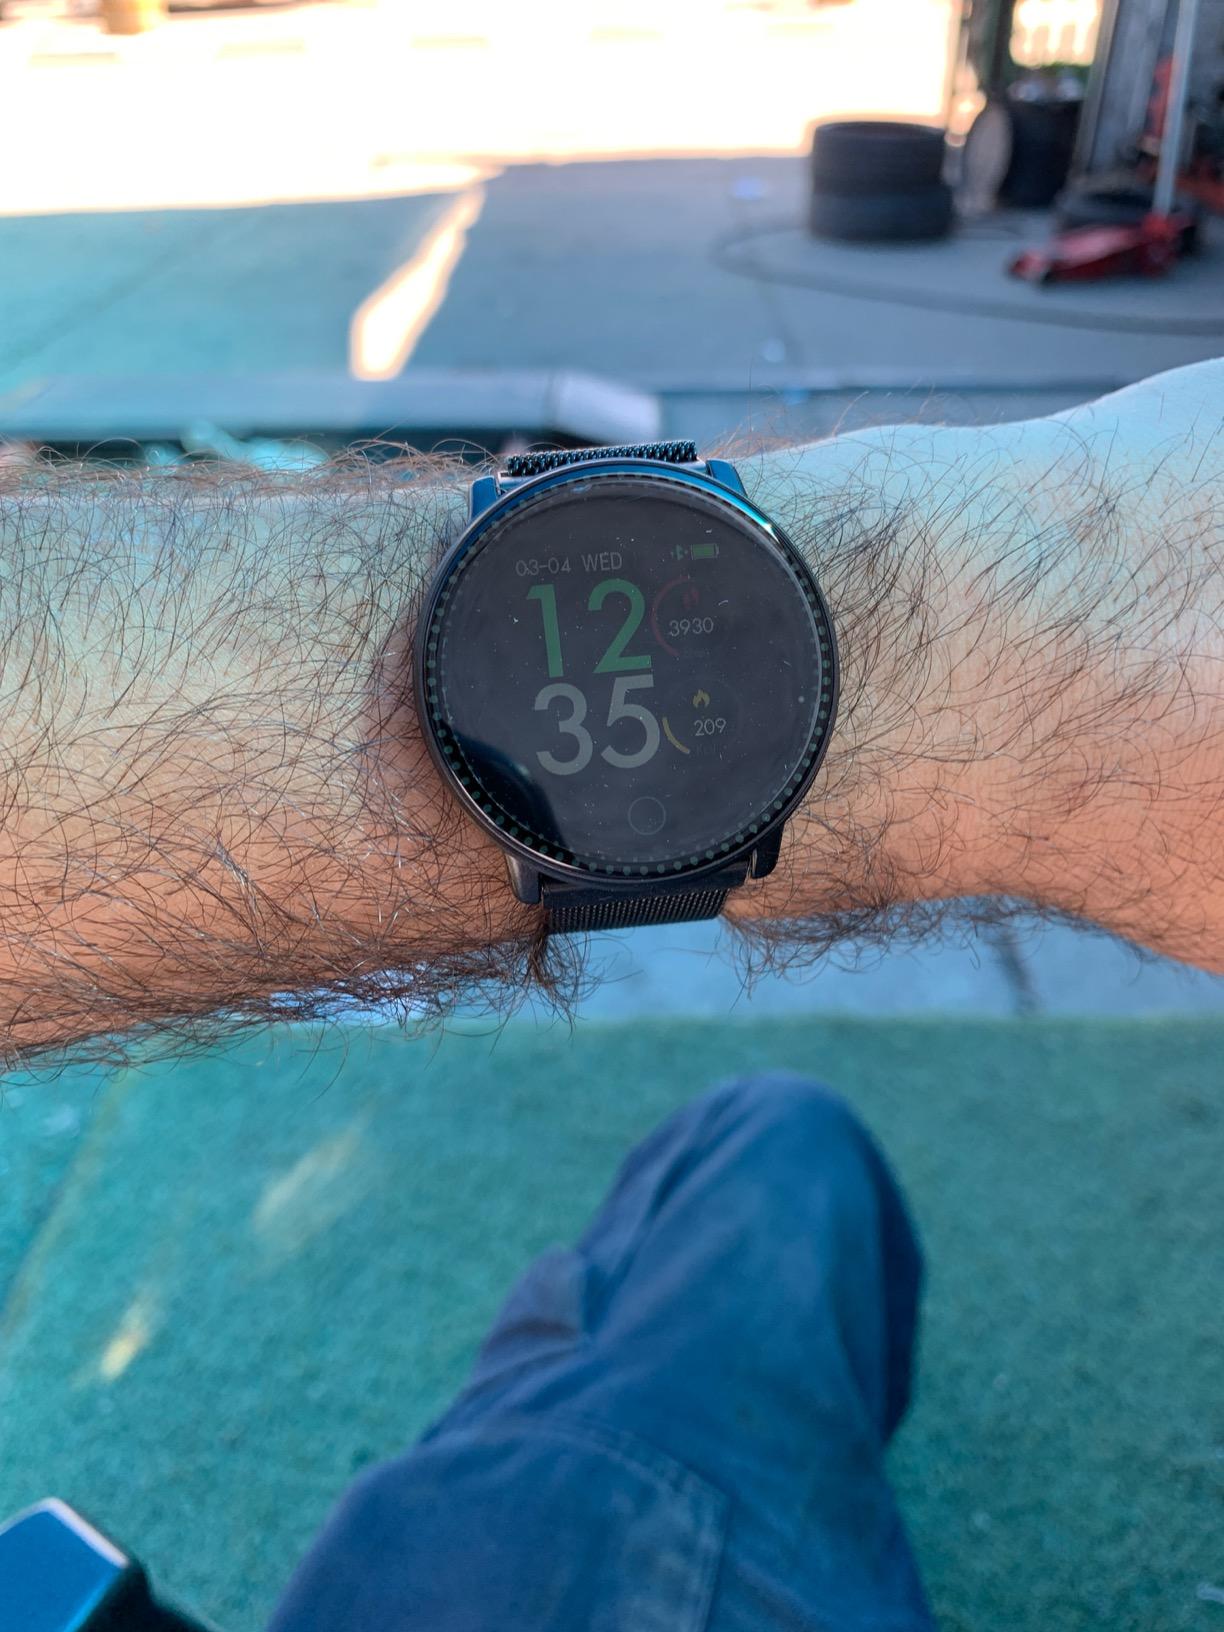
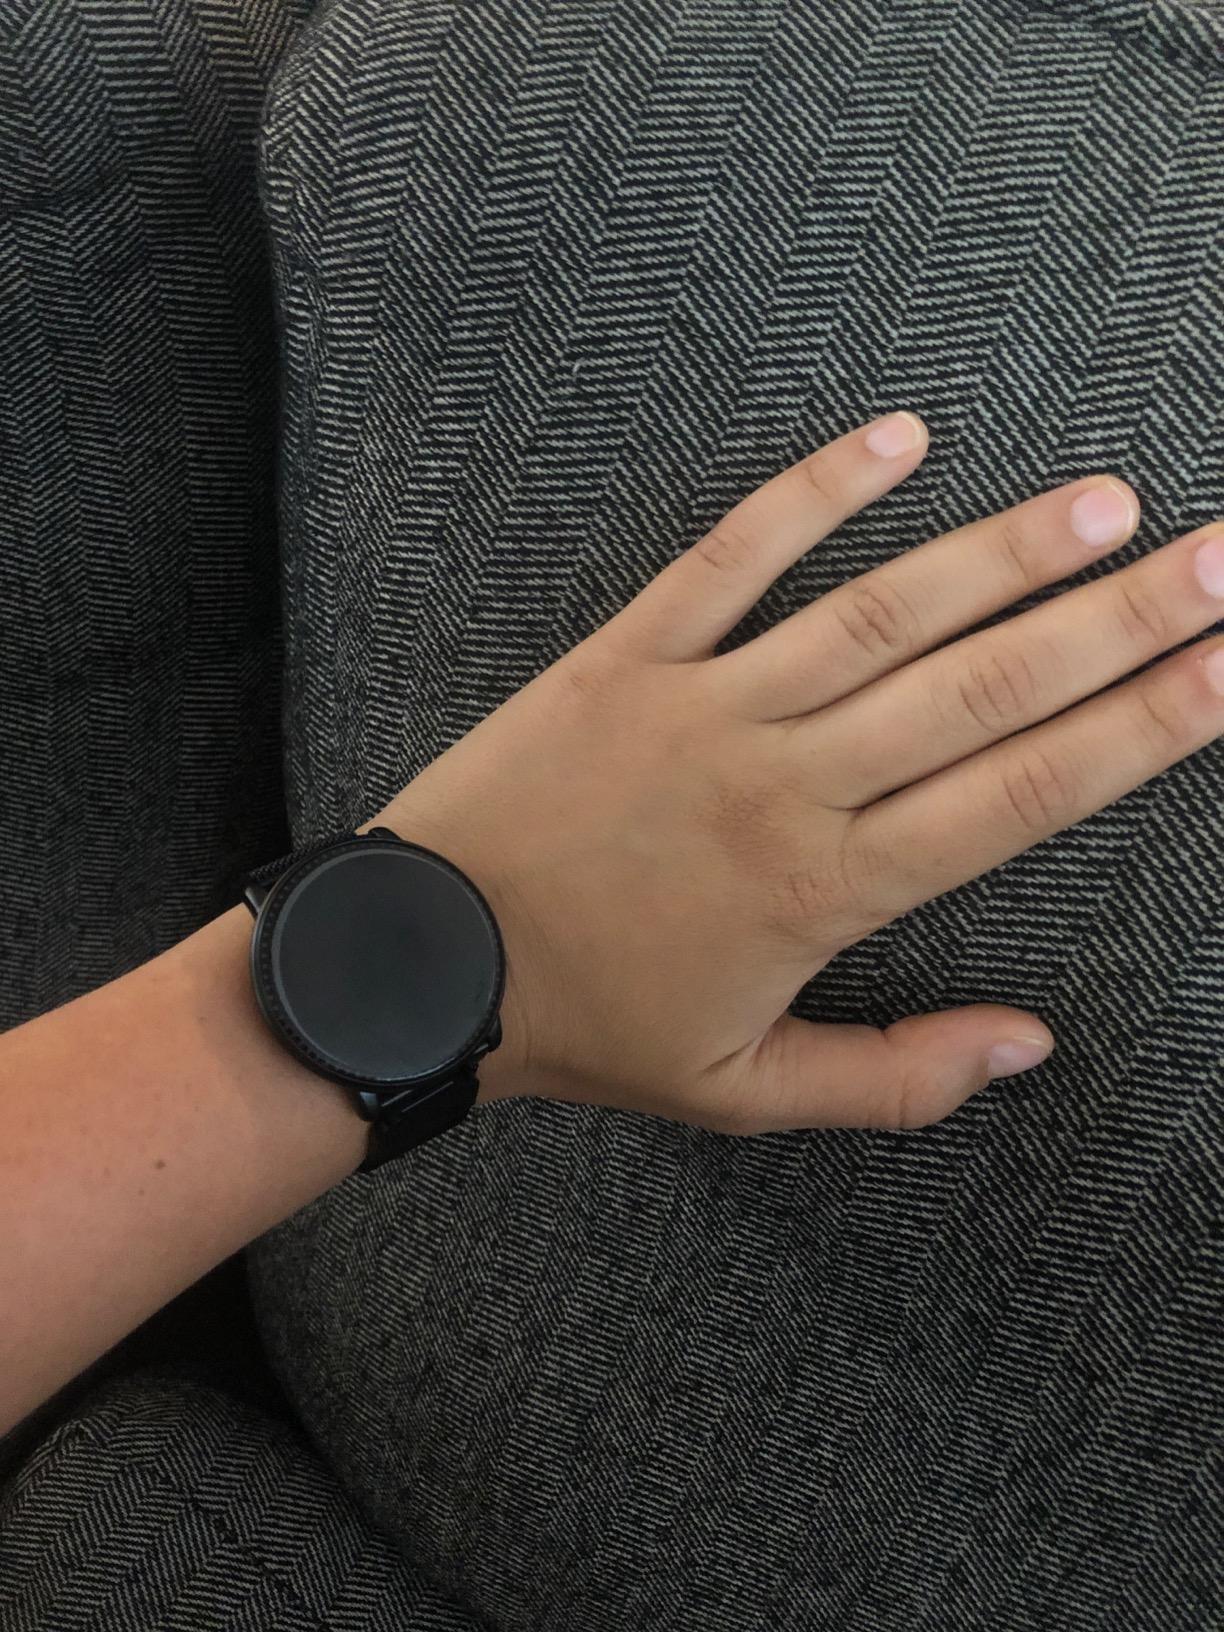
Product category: smartwatch
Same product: yes